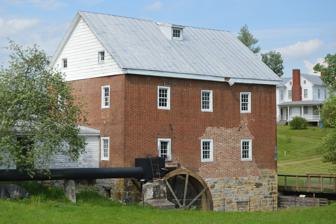
Building: Breneman-Turner Mill
Country: United States of America
Year built: 1800
United States historic place Breneman-Turner Mill U.S. National Register of Historic Places Virginia Landmarks Register Roadside view of the mill Show map of Virginia Show map of the United States Location 5036 Turners Mill Ln., near Harrisonburg , Virginia Coordinates 38°31′31″N 78°52′31″W / 38.52528°N 78.87528°W / 38.52528; -78.87528 Area 1.1 acres (0.45 ha) Built c. 1800 ( 1800 ) Architectural style Federal NRHP reference No. 06000325 VLR No. 082-0023 Significant dates Added to NRHP April 20, 2006 Designated VLR March 8, 2006 Breneman-Turner Mill is a historic grist mill located near Harrisonburg , Rockingham County, Virginia . It was built about 1800, and is a 2 1/2-story, Federal style brick building. The building retains its water wheel, measuring 16 feet in diameter and 5 feet wide, and three sets of burr stones. The mill survived General Philip Sheridan ’s burning of the Shenandoah Valley in 1864, and remained in operation until 1988. It was listed on the National Register of Historic Places in 2007. References